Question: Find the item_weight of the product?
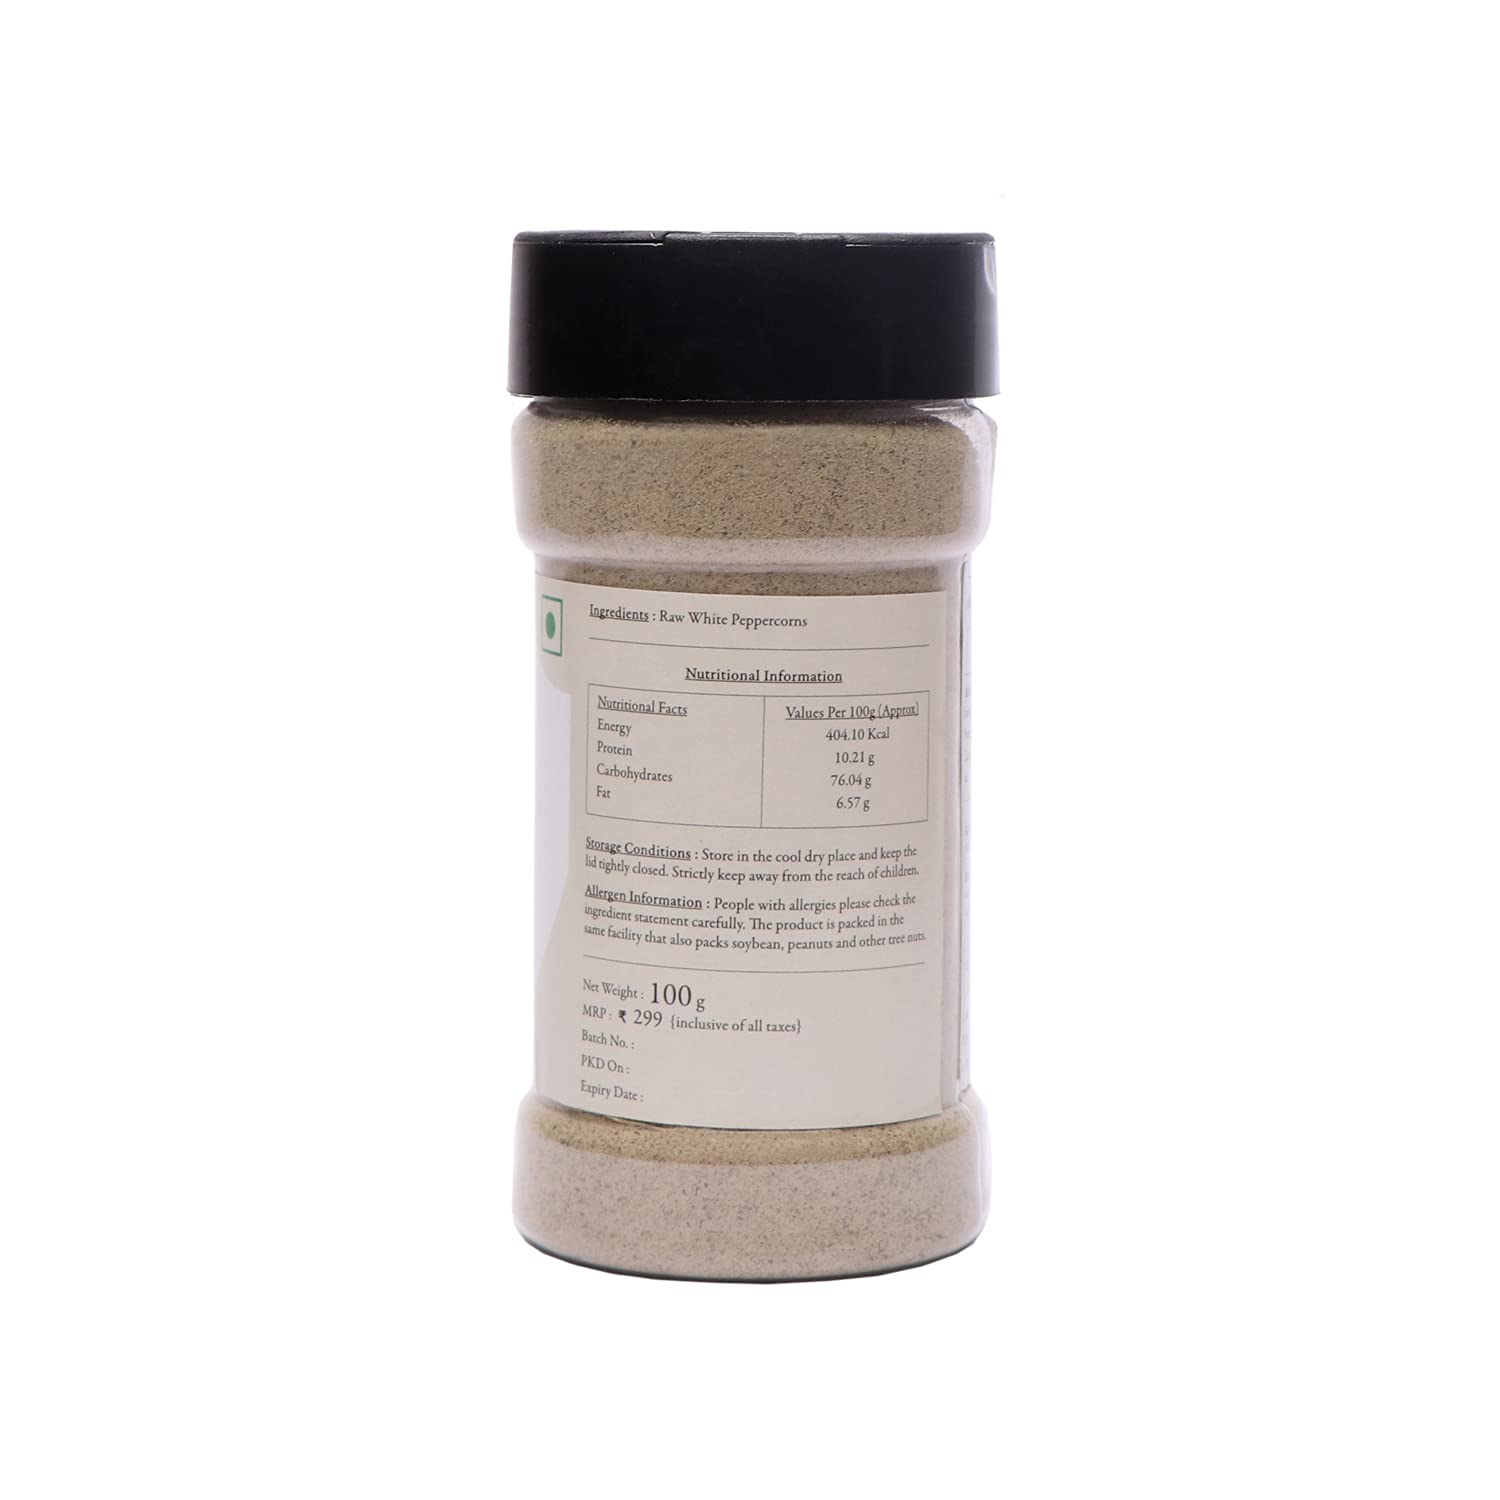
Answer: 100 gram